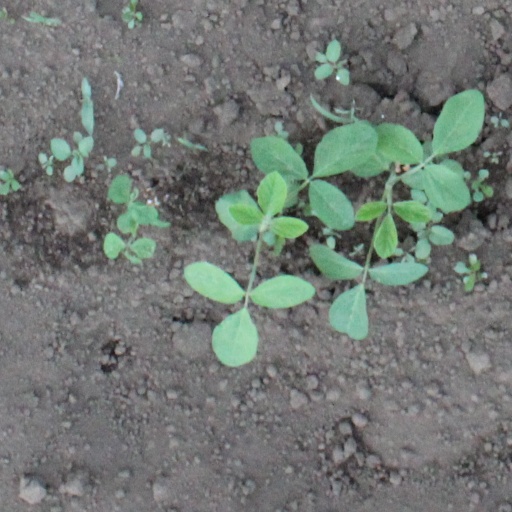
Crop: soybean